Kane (wrestler)

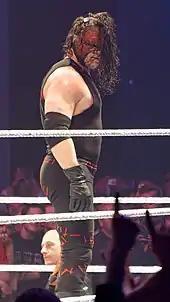
Kane after his second remasking in 2014

Following a two-month hiatus, Kane returned at Hell in a Cell on October 27, attacking both The Wyatt Family and The Miz. The next night on "Raw", Kane pledged allegiance to Stephanie McMahon by handing her his mask, and reinforced his loyalty the next week by aiding members of The Authority, turning heel in the process. As part of his character change, he appeared unmasked and wore a suit and tie to fit in with the corporate ideology of The Authority, and was given a fictional role as "Director of Operations". When appearing in a suit and tie Kane was referred to as "Corporate Kane." Kane participated in the Royal Rumble match at the Royal Rumble on January 26, 2014, and was eliminated by CM Punk. He reappeared later during the match, eliminating Punk to tie the record for most eliminations in the Royal Rumble match; his 13-year-old record for most eliminations in a single Rumble was broken by Roman Reigns. Kane then involved himself in The Authority's feud with Daniel Bryan, which included Kane booking himself in a match with Bryan on the February 17 episode of "Raw" and interfering in the WWE World Heavyweight Championship Elimination Chamber match at Elimination Chamber on February 23 (where Randy Orton was defending his championship against Bryan, John Cena, Sheamus, Cesaro, and Christian.)